Henri Guaino

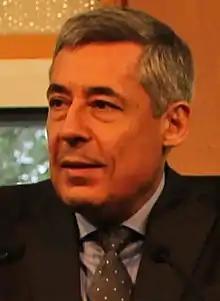
Guaino in 2012

Henri Guaino (born 11 March 1957) is a French speechwriter and politician who served as the member of the National Assembly for the 3rd constituency of Yvelines from 2012 to 2017. A member of The Republicans (LR), he previously was a special advisor to President Nicolas Sarkozy from 2007 until the latter's retirement from politics following the 2012 election.